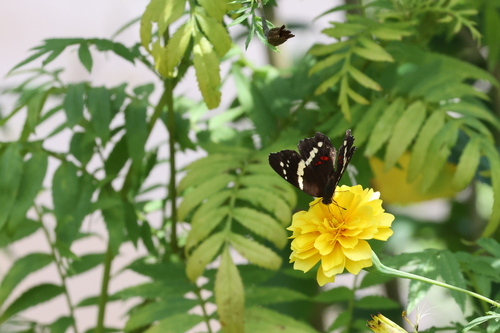
Scientific name: Anartia fatima
Common name: Banded peacock
Family: Nymphalidae
Order: Lepidoptera
Pollinator type: Primary pollinator
Habitat: Open areas and gardens
Geographic range: South America
Conservation status: Least Concern